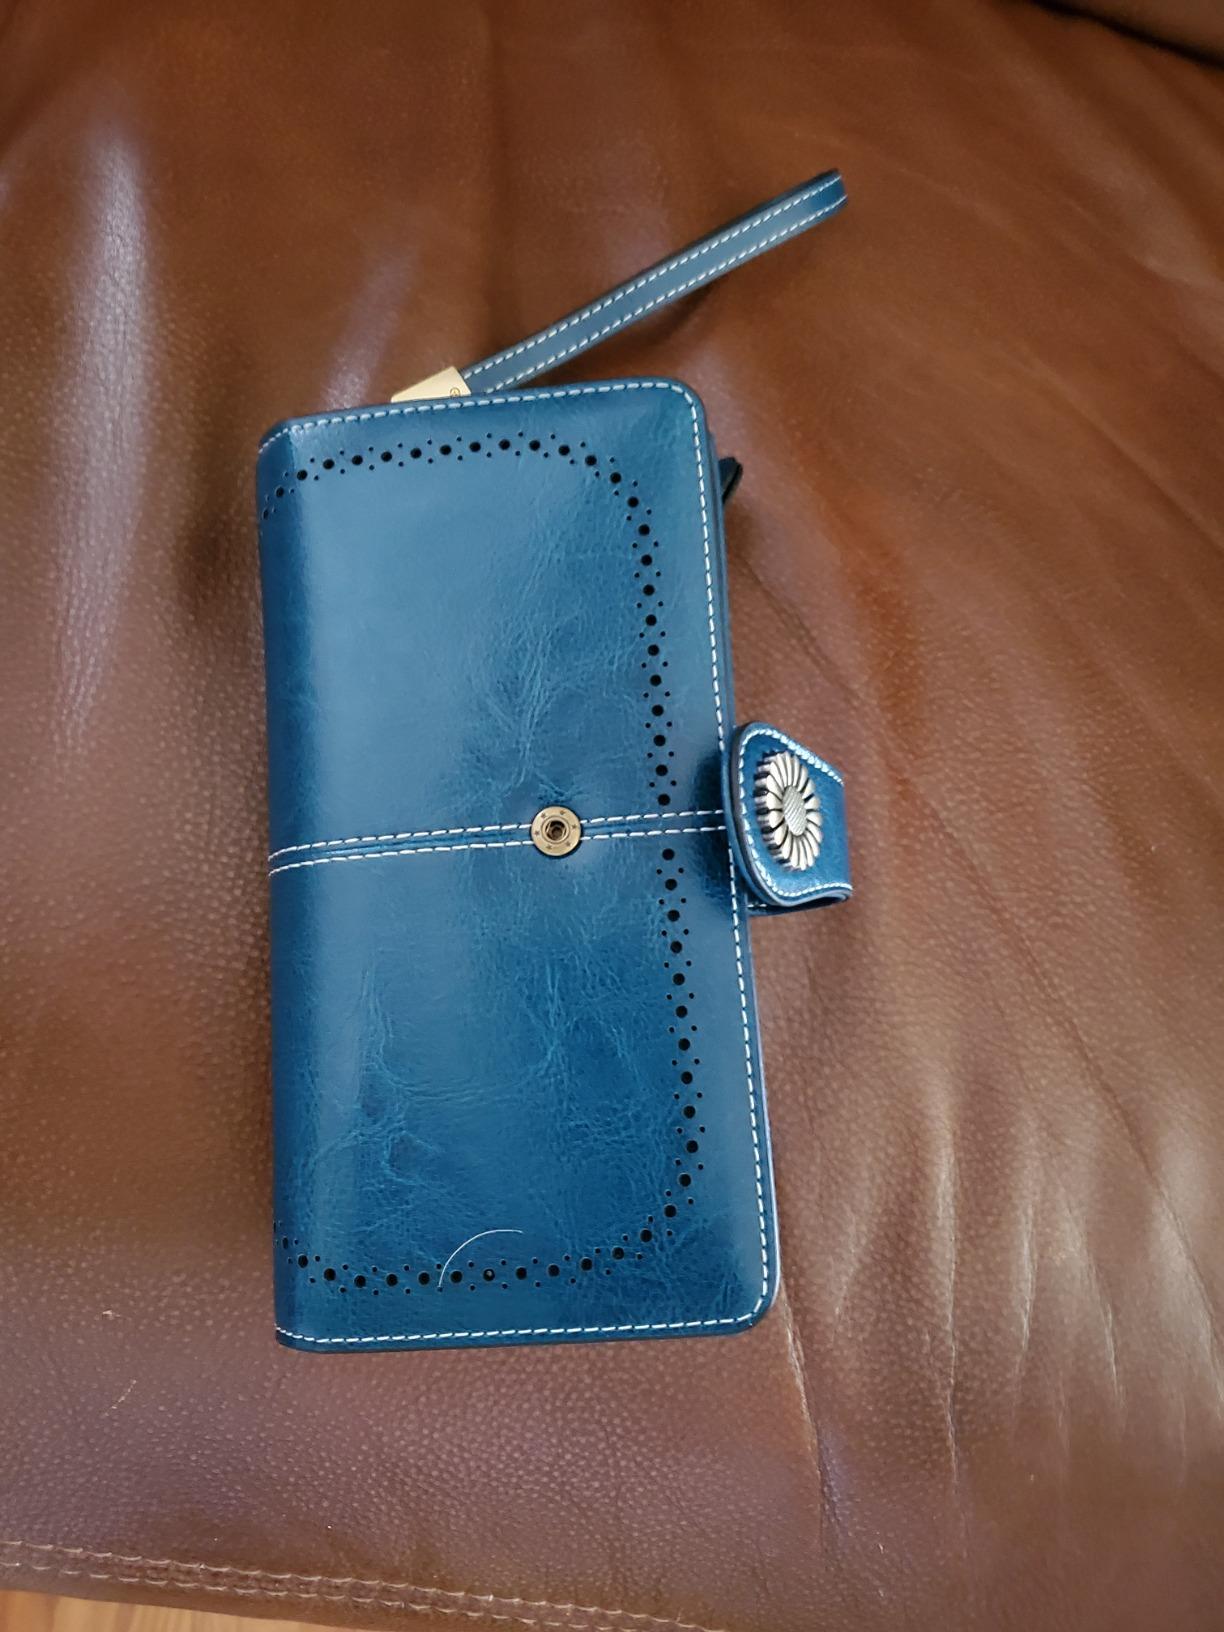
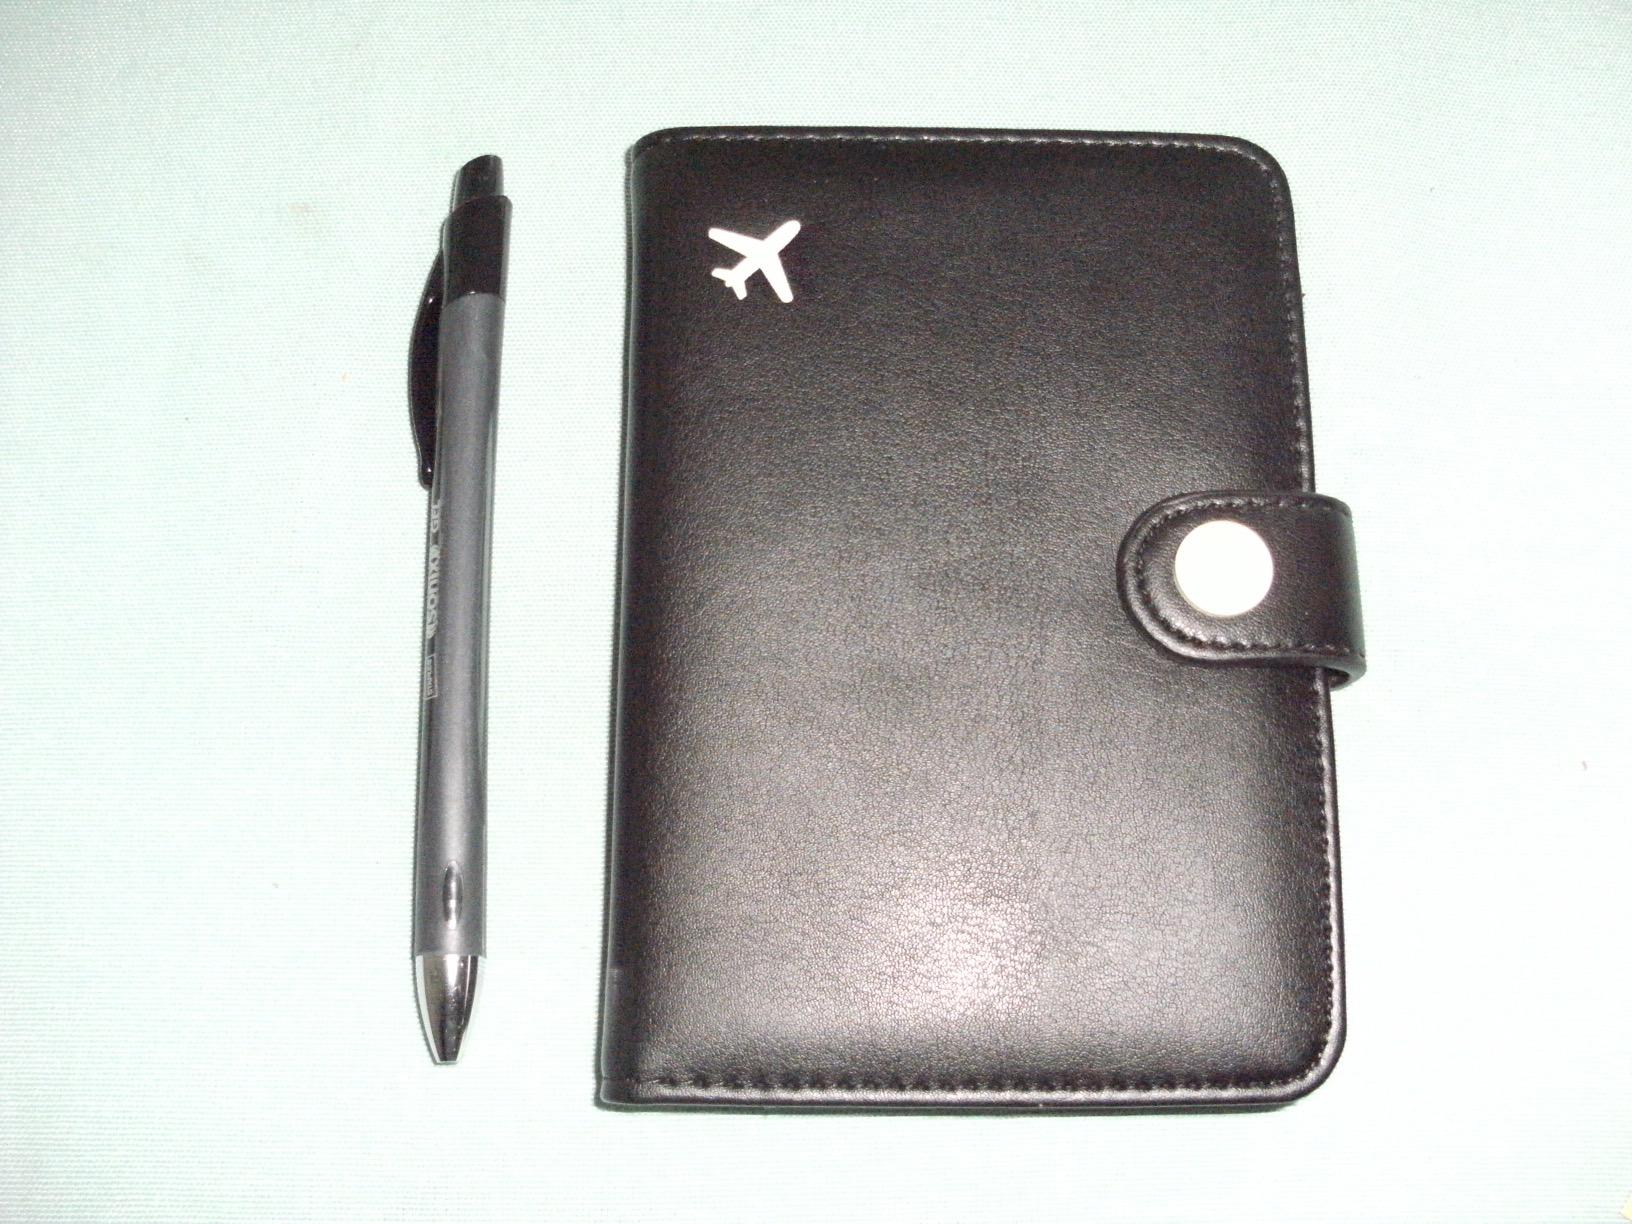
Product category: accessories_wallet
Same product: no